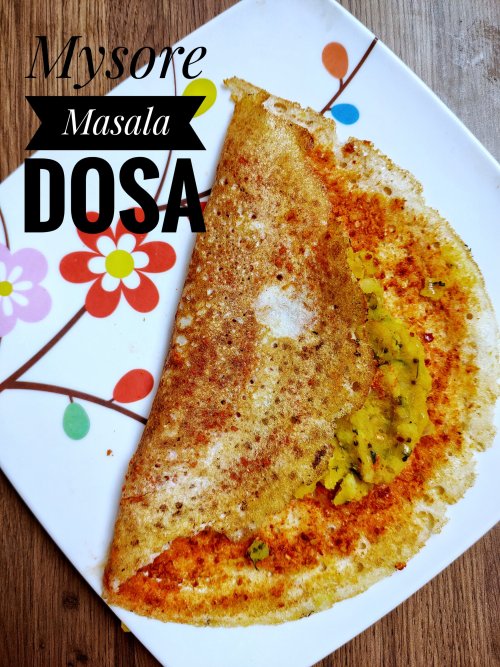
Dish: masala_dosa